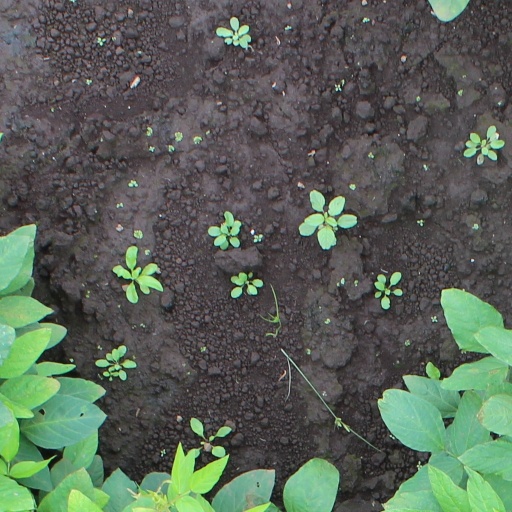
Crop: soybean